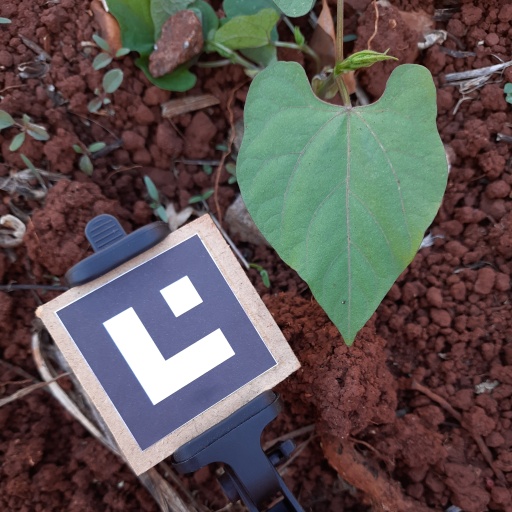
Observations: flat surface, no eating holes, under shade